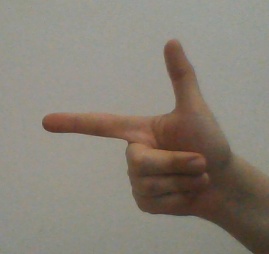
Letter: yaa